Siege of Pavia (773–774)

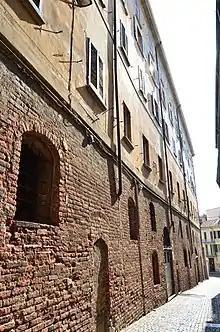
Pavia, via dei Mulini, part of the ancient Roman and early medieval walls inserted inside houses.

The decline of the Lombard state had been swift, and the changes wrought in Italy by the Frankish conquest were great. Many Franks entered into positions of power and authority in Italy, though many Lombards, on account of their willingness to make peace with Charles, retained their positions.